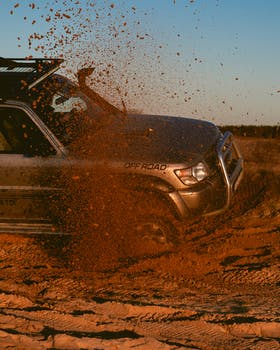
Label: No Watermark